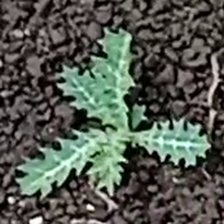
Weed species: Bilayat_(Mexicana_Argemone)